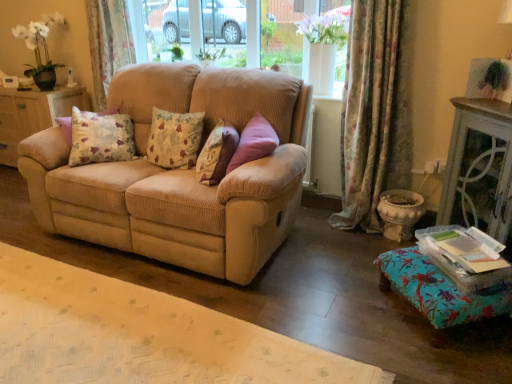
Question: From a real-world perspective, what is the 2D location of a free space above floral fabric ottoman at lower right? Please provide its 2D coordinates.
Answer: [(0.868, 0.707)]